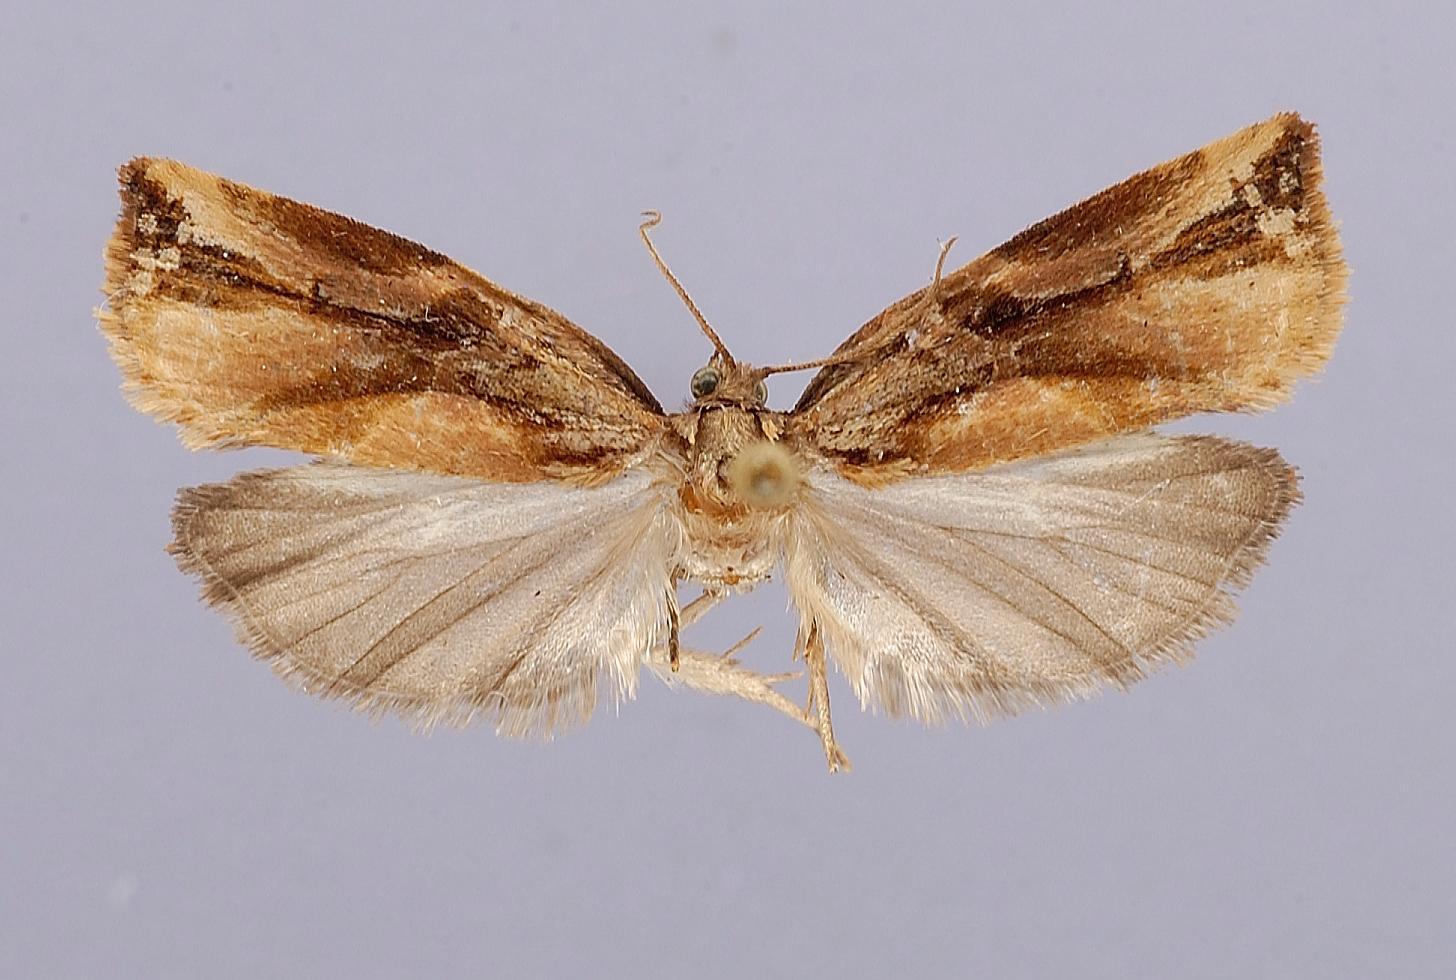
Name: Archips davisi
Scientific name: Archips davisi Kawabe, 1989
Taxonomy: Animalia, Arthropoda, Insecta, Lepidoptera, Tortricidae
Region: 2500
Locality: Tayulin, Haulien Hsien, Taiwan
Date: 9 Jun 1980 to 18 Jun 1980